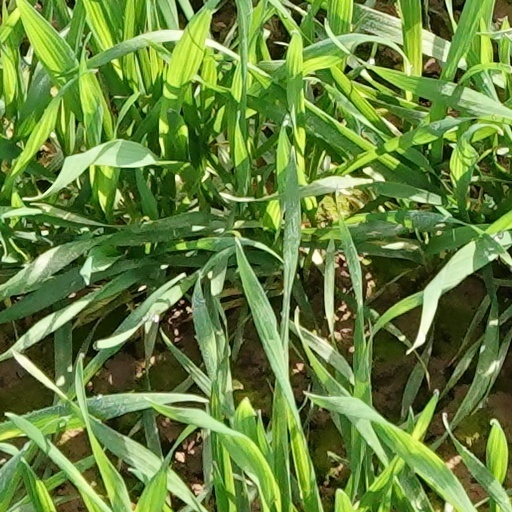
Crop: wheat